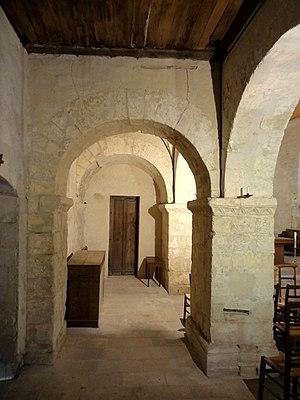
Bas-côté nord, vue dans la chapelle du nord (base du clocher).
L'église Saint-Gervais-Saint-Protais de Rhuis est une église catholique paroissiale située à Rhuis, dans le département français de l'Oise et la région Hauts-de-France. C'est apparemment la première église que le petit village de Rhuis a possédé, et elle représente l'une des églises les plus anciennes de la région. De style roman, elle a été édifiée au milieu du XIᵉ siècle, mais le clocher n'a été bâti qu'à la fin du siècle, en même temps que le chœur fut prolongée d'une abside en hémicycle. La nef est de plan basilical et extrêmement sobre, sans chapiteaux, les grandes arcades retombant sur des impostes agrémentés d'un décor géométrique simple. Les dernières travées des bas-côtés forment des chapelles, dont celle du nord est en même temps la base du clocher. Elle est voûtée d'arêtes, alors que son homologue au sud a été voûté d'ogives vers 1125. La nef est de nouveau recouverte d'une charpente apparente depuis la profonde restauration des années 1964-1970, et les bas-côtés sont simplement plafonnés. Le chœur est mieux éclairé que la nef, mais également dépourvu d'ornementation, et sa voûte en cul de four consiste en fait d'un clayage d'osier.